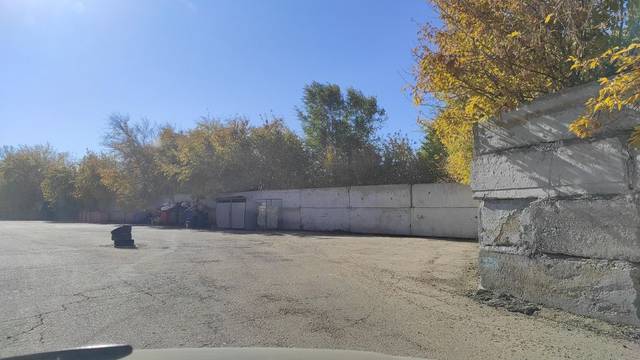
Region: Russia
Coordinates: 51.534, 81.204